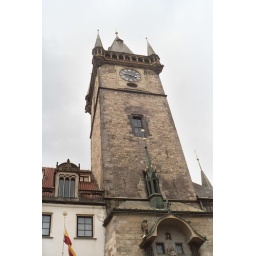
6/4/2006 -- Looking up at the clock tower above the Astronomical Clock (The &amp;quot;Orloj&amp;quot;).